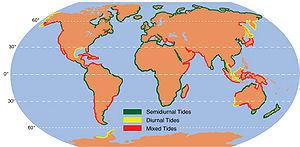
La marée est la variation de la hauteur du niveau des mers et des océans, causée par des forces gravitationnelles dues à la Lune et au Soleil et une force d'inertie due à la révolution de la Terre autour du centre de gravité du couple Terre-Lune, le tout conjugué à la rotation de la terre sur son axe.